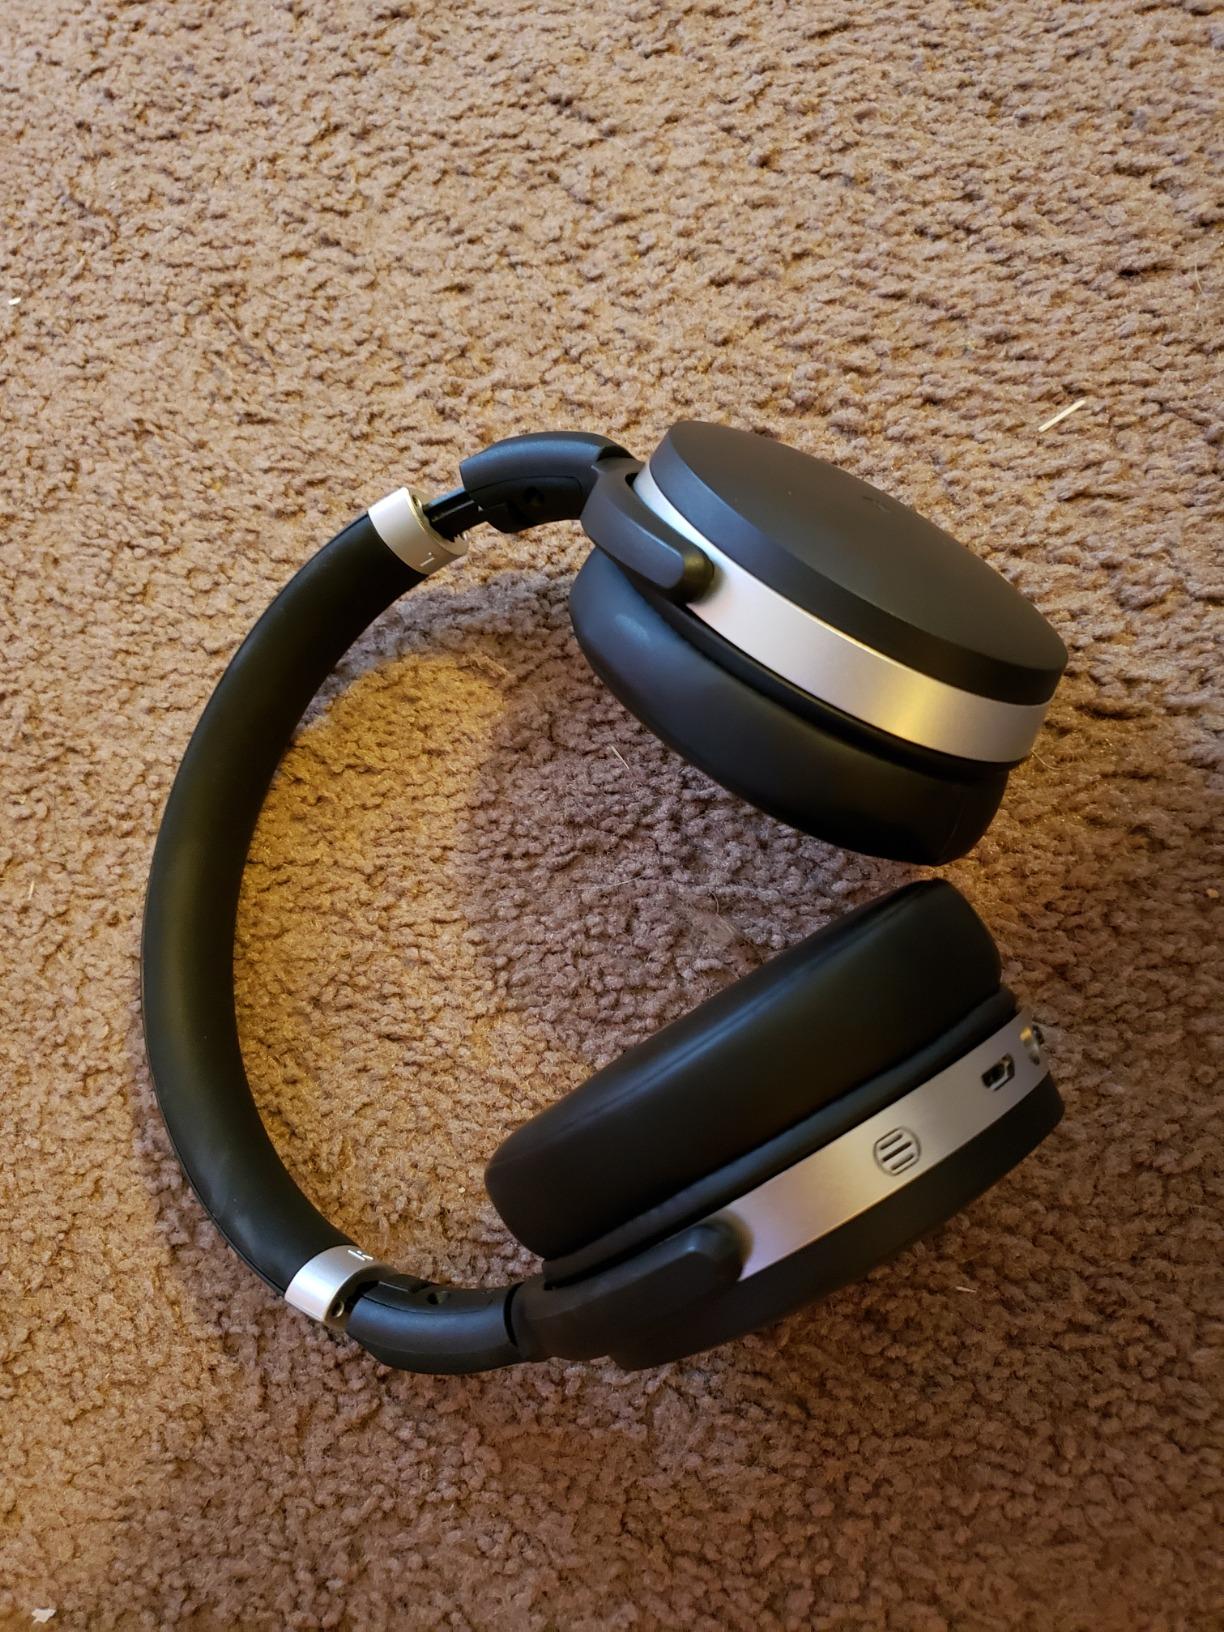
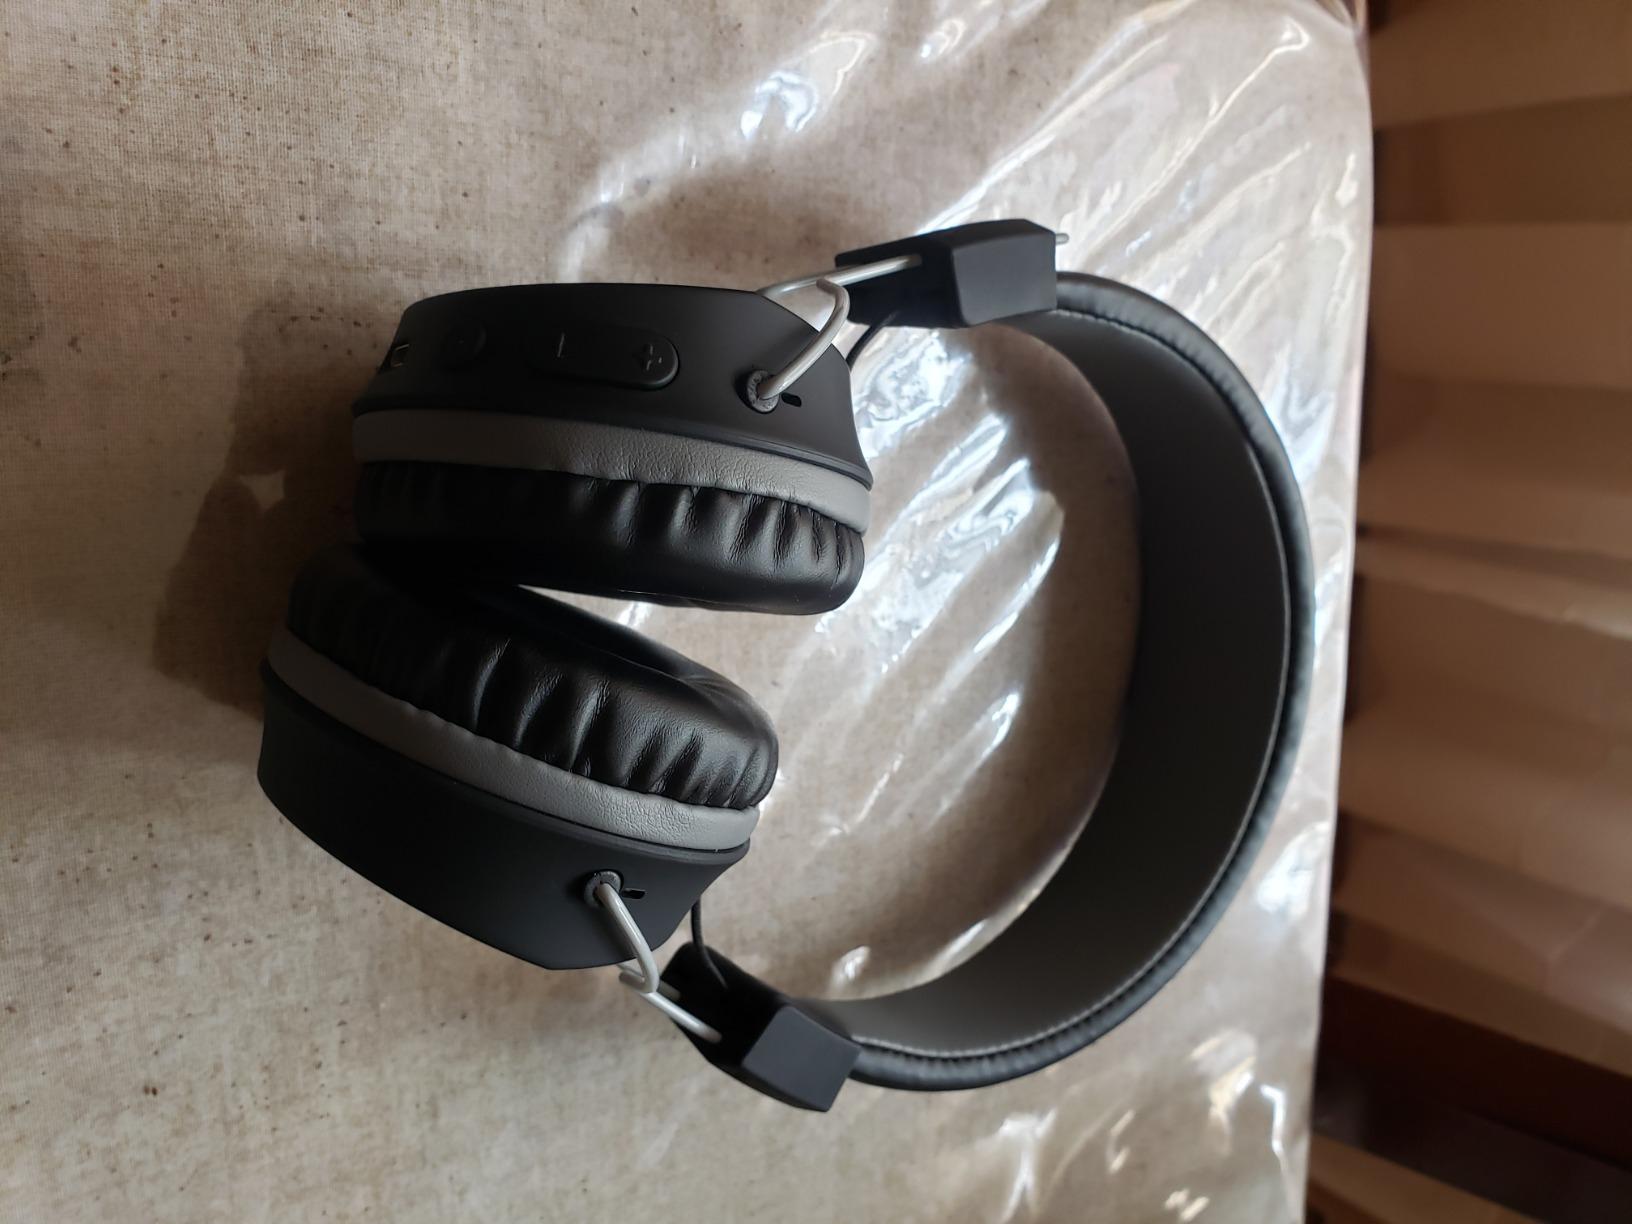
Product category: headphones
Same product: no